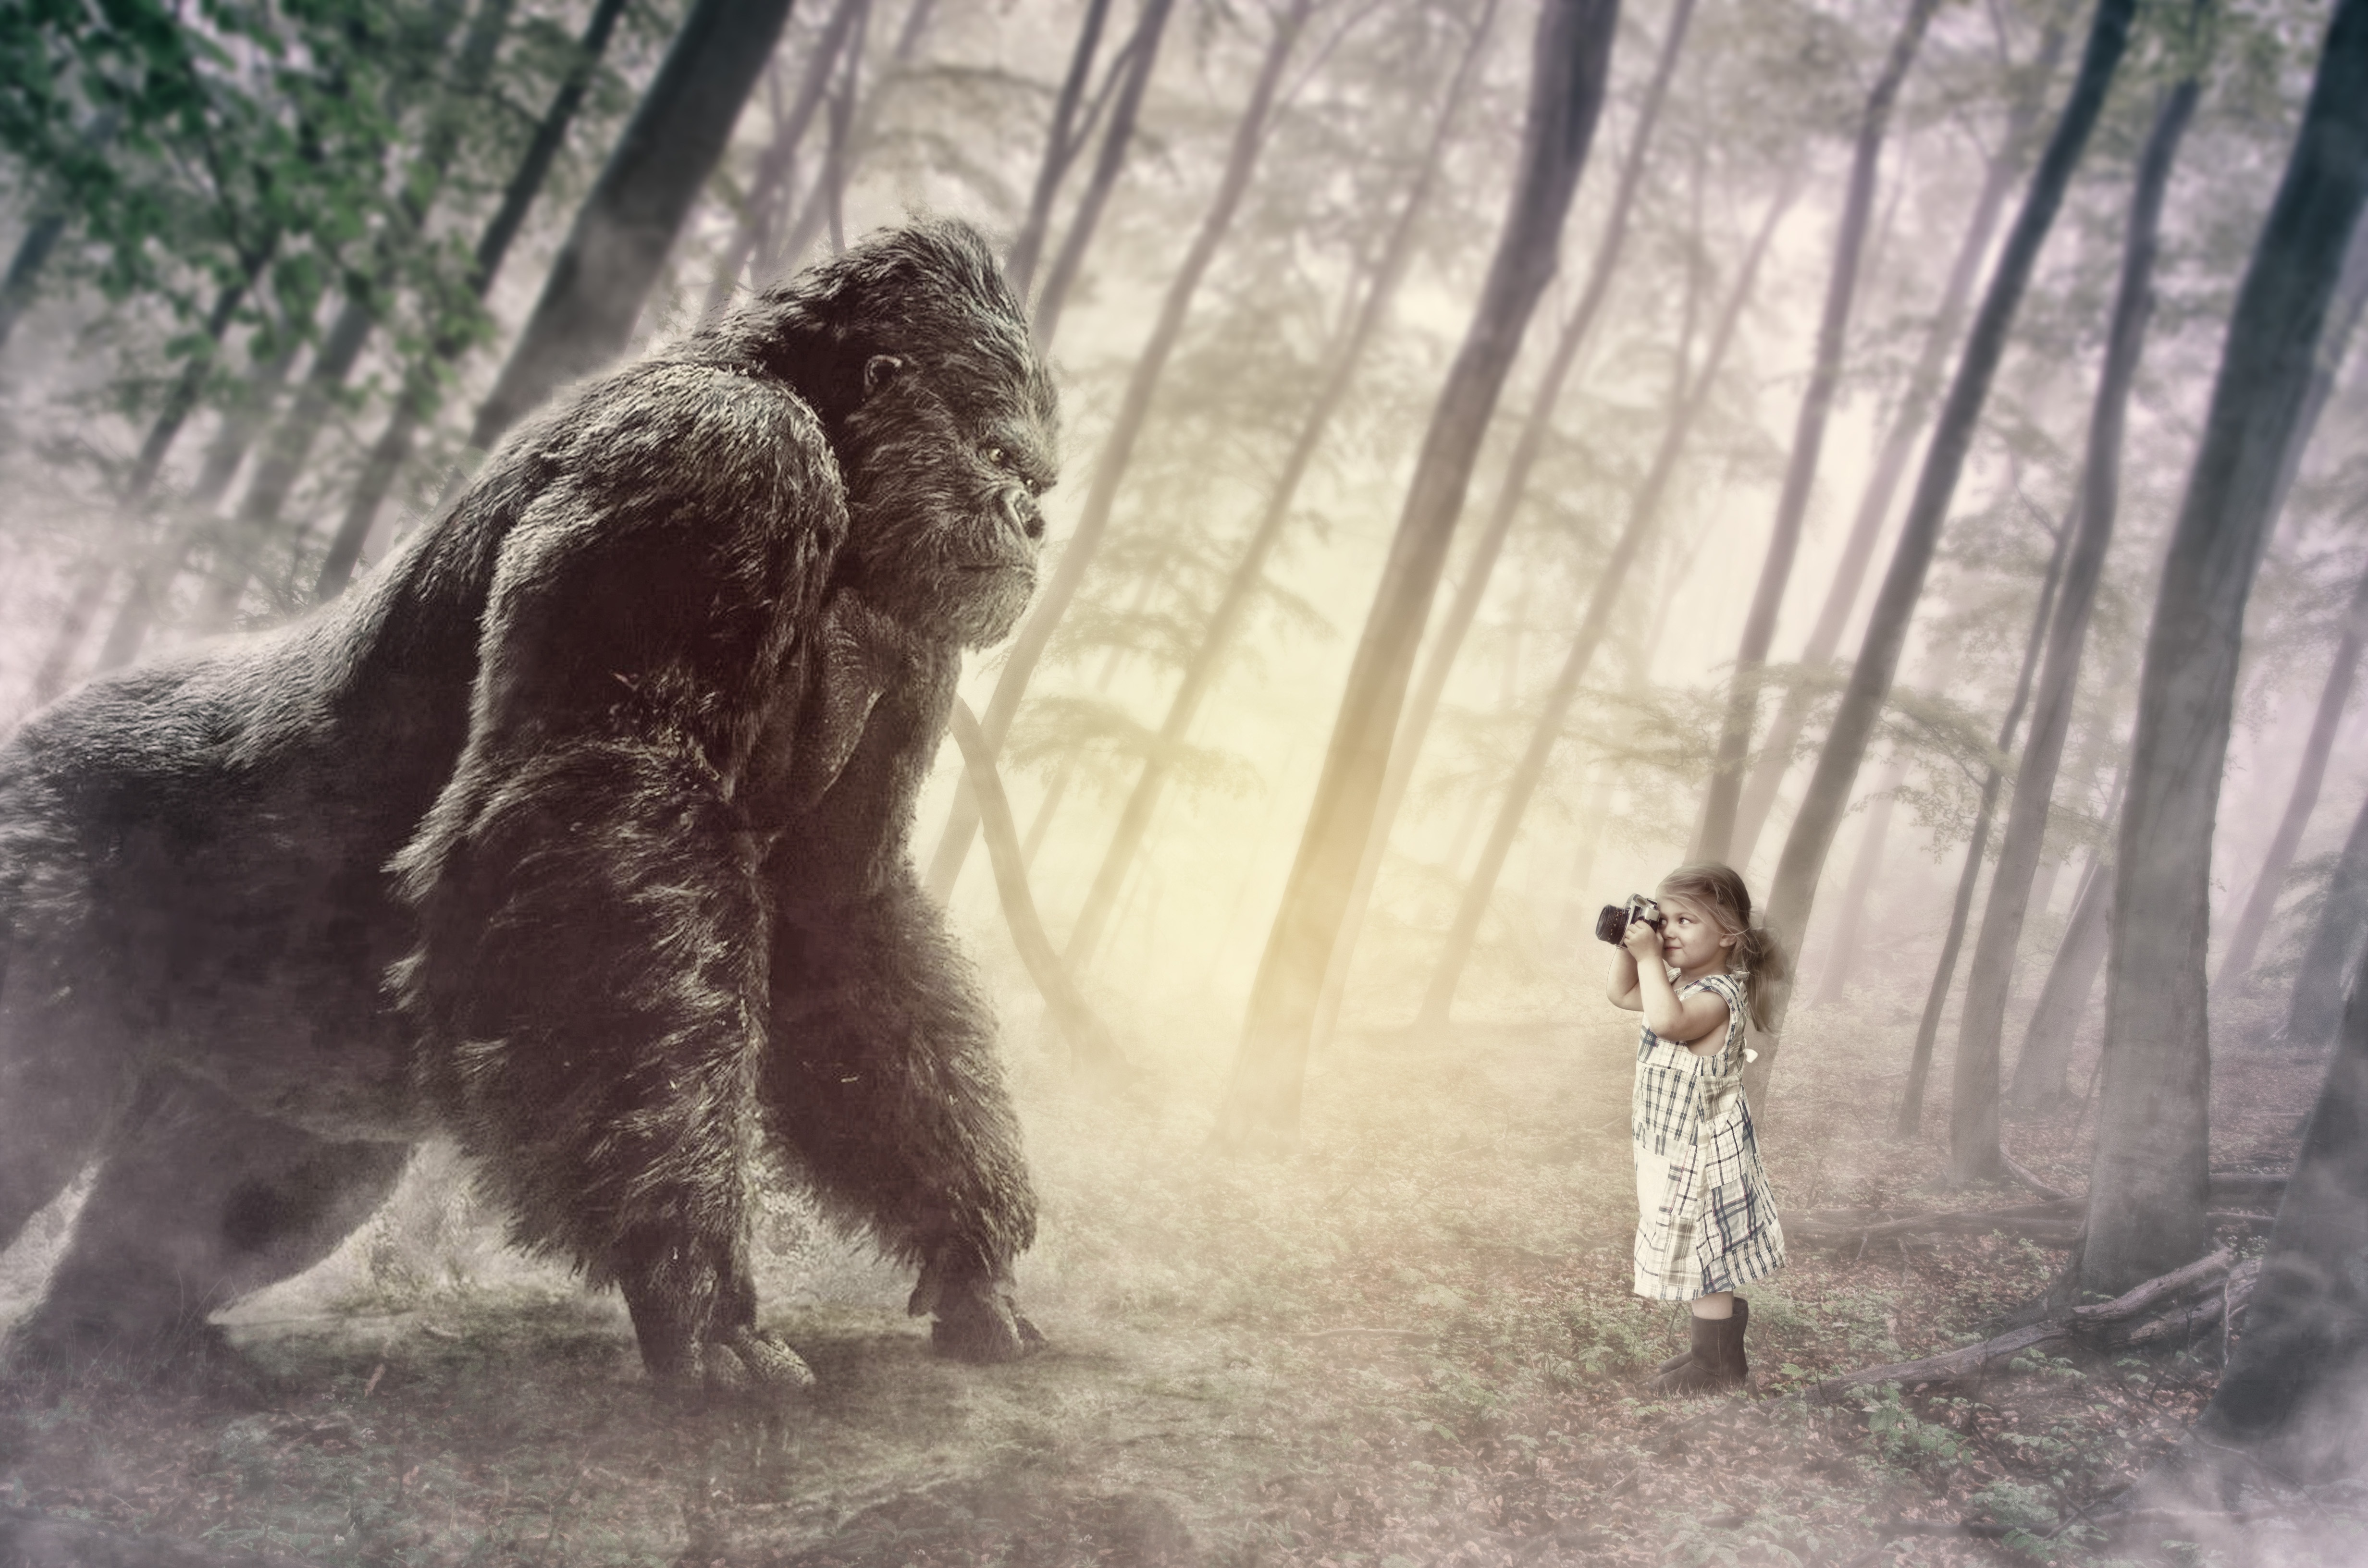
nature, forest, waterfall, dog, river, cascade, jungle, mammal, national park, thailand, little, kong, little girl, guerrilla, erawan, dog like mammal